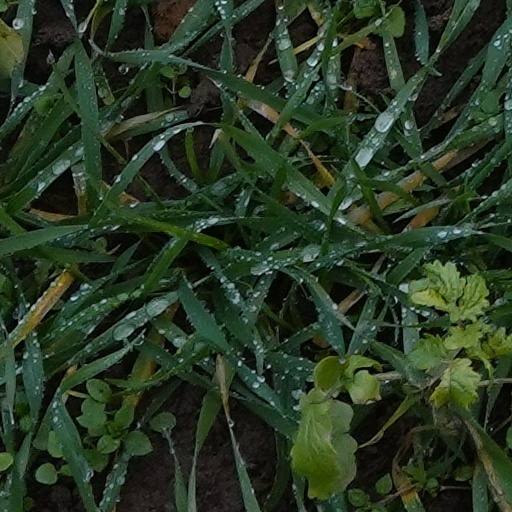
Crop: wheat